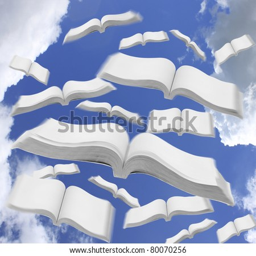
books fly to the sky